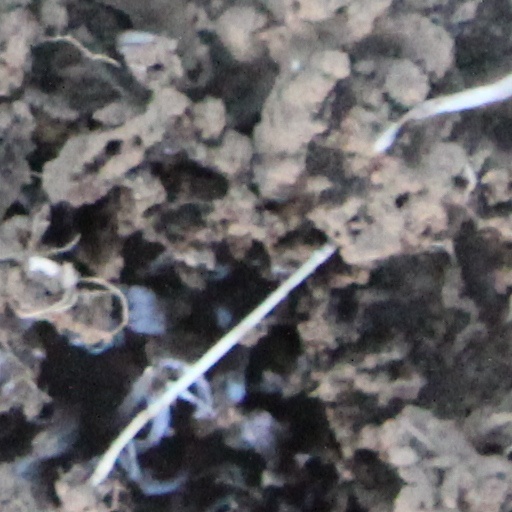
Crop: wheat